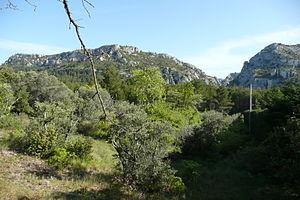
Les gorges de Régallon près Le Logis Neuf (Mérindol).
Cheval-Blanc est une commune française, située dans le département de Vaucluse en région Provence-Alpes-Côte d'Azur.
Les Gorges de Régalon sont situées au niveau du sud du petit Luberon, à l'extrémité est de la commune de Cheval-Blanc, en bordure de la commune de Mérindol.